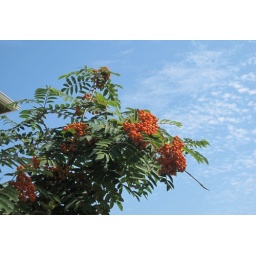
Walking around the neighborhood and spotted this small tree loaded with berries.